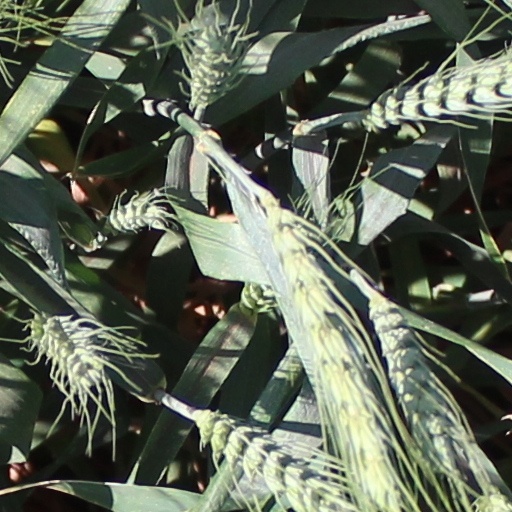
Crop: wheat